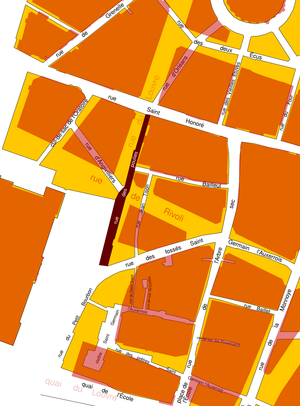
La rue des Poulies à Paris en 1793-1795 (plan des sections, feuille 34) avec, en superposition, le tracé contemporain (2014) des rues
La rue des Poulies est une ancienne voie publique de l'ancien 4e arrondissement de Paris, devenu 1ᵉʳ arrondissement. Cette rue a disparu lors du percement de la rue du Louvre.
La rue d'Orléans, ou rue d'Orléans-Saint-Honoré, est une ancienne rue qui était située dans l'ancien 4ᵉ arrondissement de Paris et qui disparait en 1890 lors du percement de la rue du Louvre.